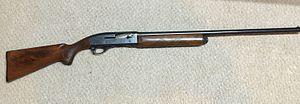
Le Remington Model 11-48 est un fusil de chasse produit par Remington Arms entre 1949 et 1968 à 455 000 exemplaires environ.